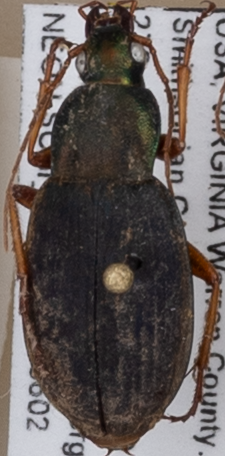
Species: Chlaenius aestivus
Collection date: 2022-06-02
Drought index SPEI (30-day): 2.09
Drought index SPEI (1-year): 0.534
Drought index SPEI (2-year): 0.8